Feminist Party (Finland)

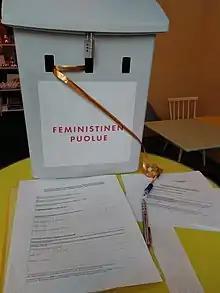
Feminist Party collecting in 2016

The Feminist Party is a Finnish feminist political party. It was founded in June 2016, and registered as a political party in January 2017. It calls gender equality, human rights, and human security the primary pillars of its politics.